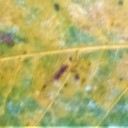
Label: Leaf_rust